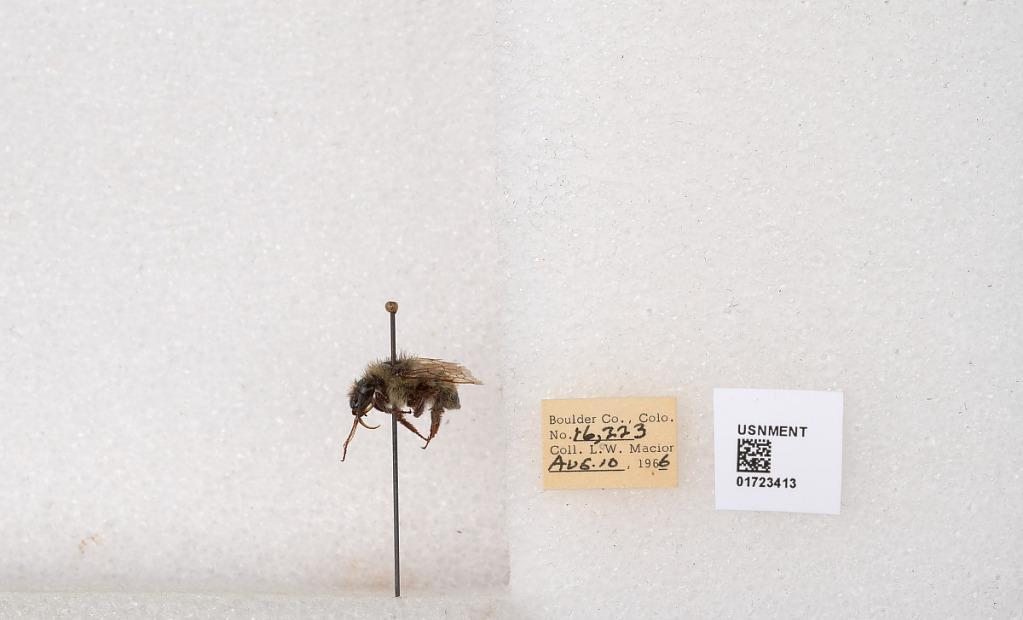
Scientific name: Bombus flavifrons Cresson
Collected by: L. Macior
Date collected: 1966-8-10
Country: United States
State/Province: Colorado
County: Boulder
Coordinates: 40.0925, -105.358